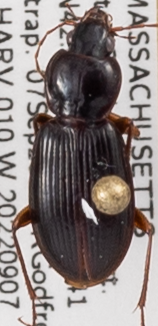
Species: Synuchus impunctatus
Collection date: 2022-09-07
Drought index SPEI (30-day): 0.03
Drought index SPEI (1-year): -0.71
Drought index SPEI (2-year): -0.24